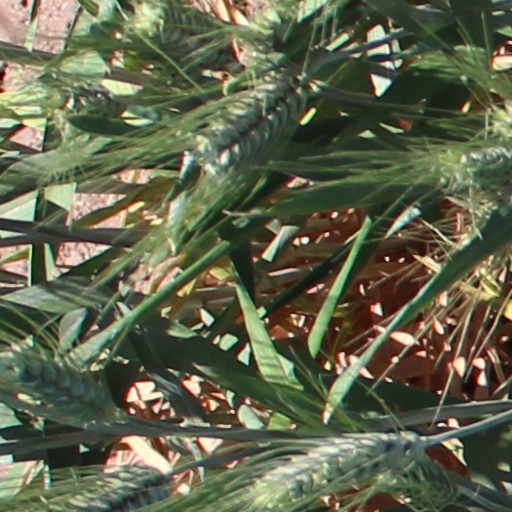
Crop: wheat